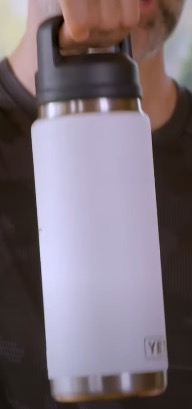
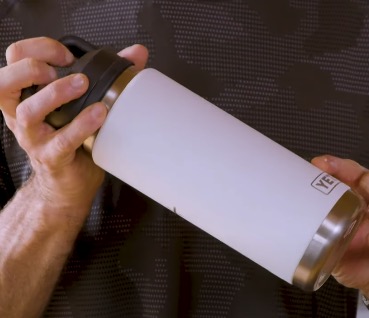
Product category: misc
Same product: yes